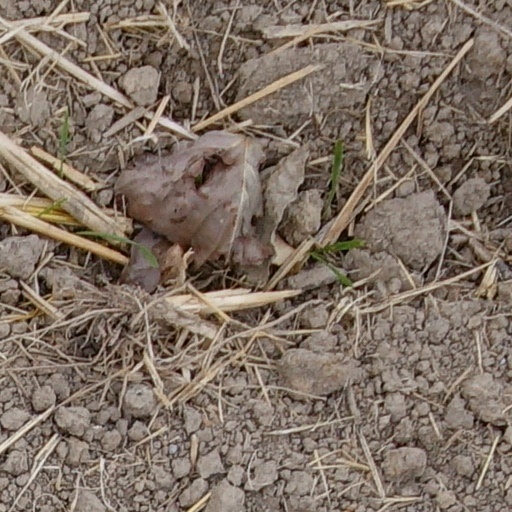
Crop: wheat